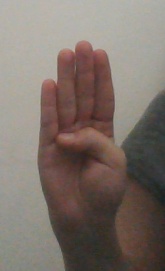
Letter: kaaf